Maya architecture

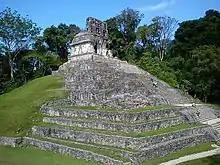
Temple of the Cross, Palenque

At the heart of the Maya city existed the large plazas surrounded by their most valued governmental and religious buildings such as the royal acropolis, great pyramid temples, and occasionally ballcourts. Though city layouts evolved as nature dictated, careful attention was placed on the directional orientation of temples and observatories so that they were constructed in accordance with the Maya interpretation of the orbits of the stars. Immediately outside this ritual center were the structures of lesser nobles, smaller temples, and individual shrines: the less sacred and less important structures had a greater degree of privacy. Outside the constantly evolving urban core were the less permanent and more modest homes of the common people.